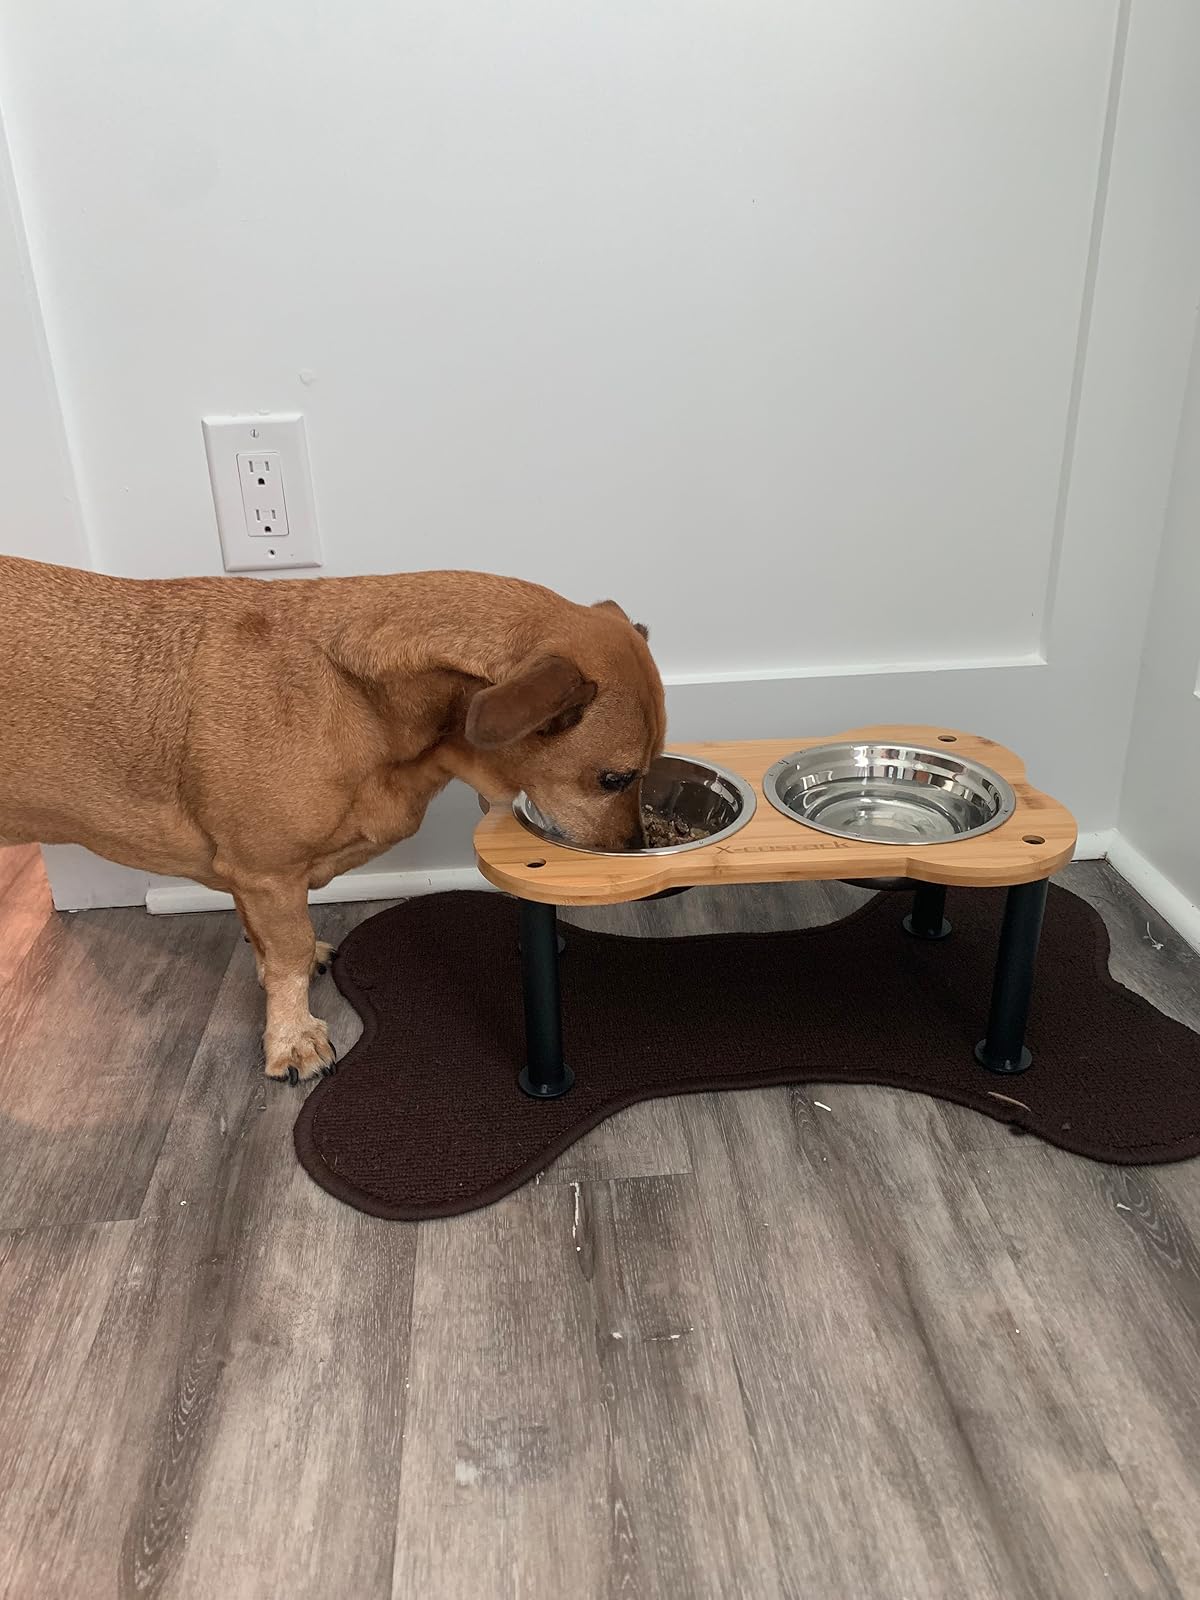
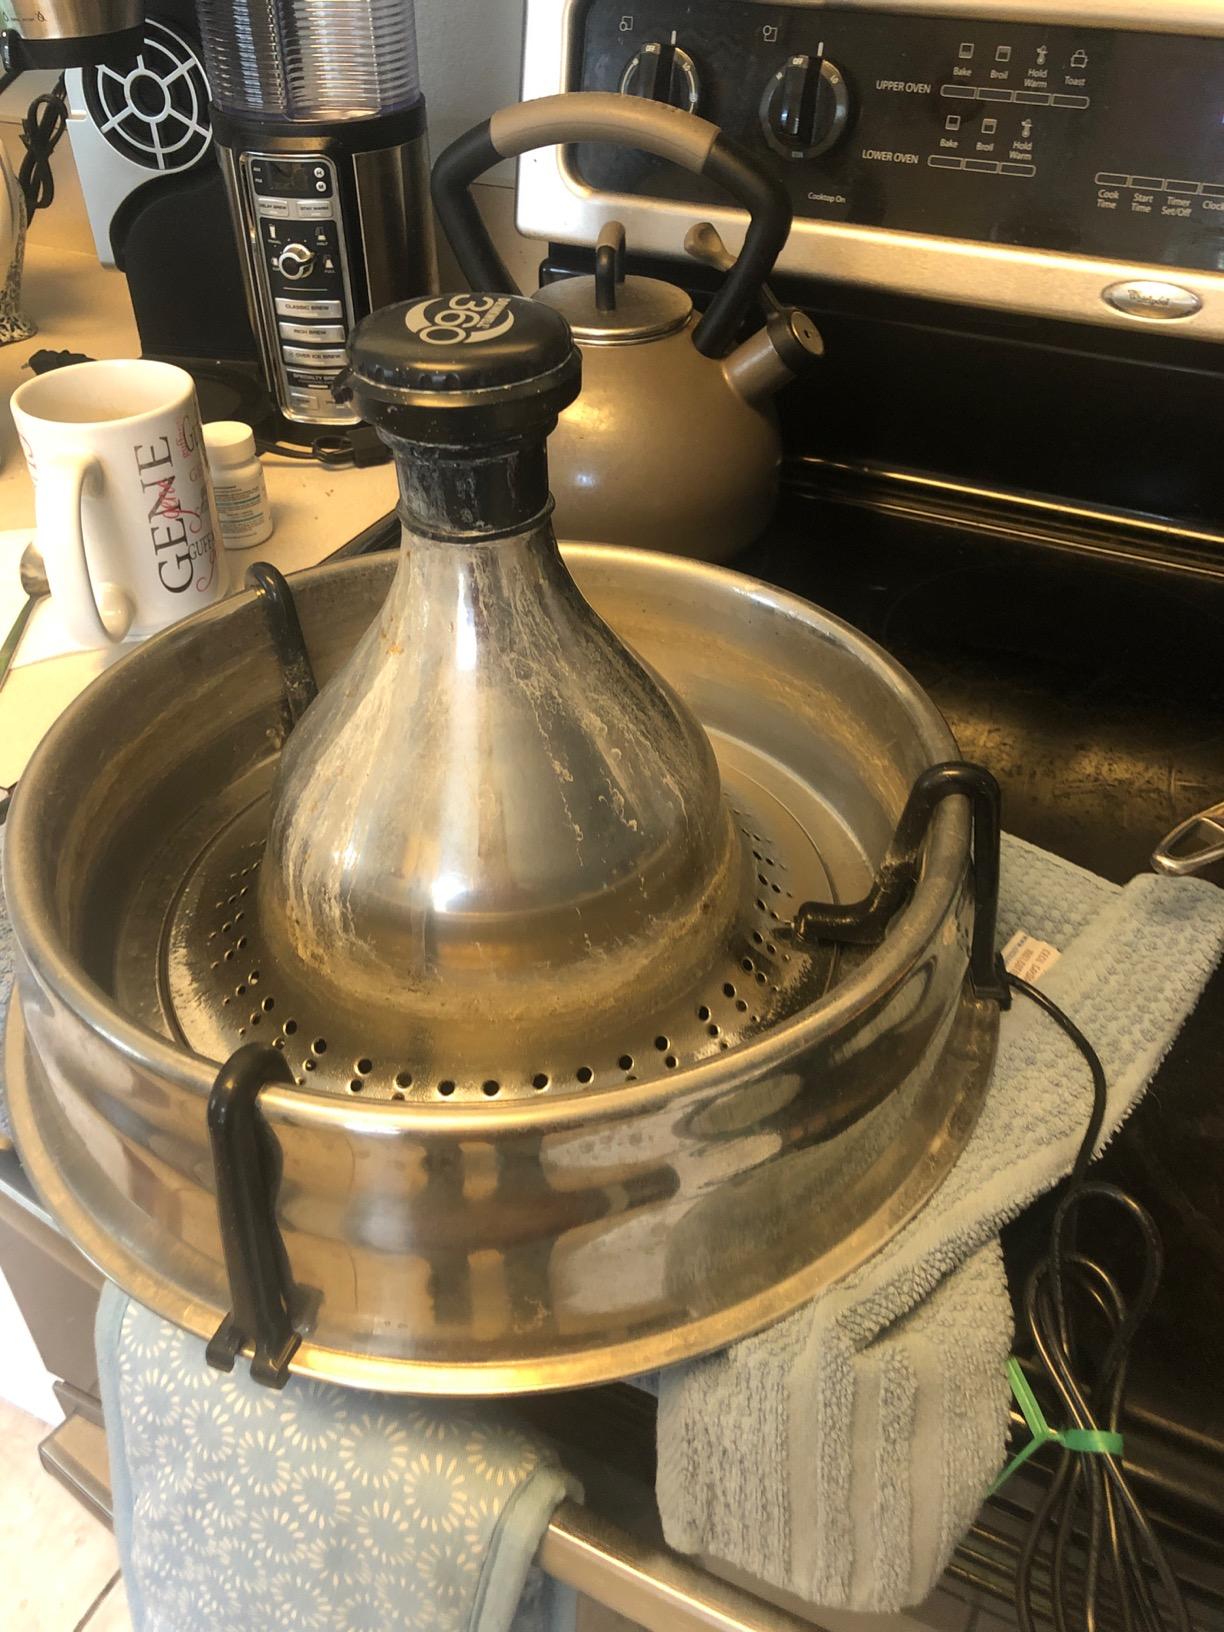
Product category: items_bowl
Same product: no